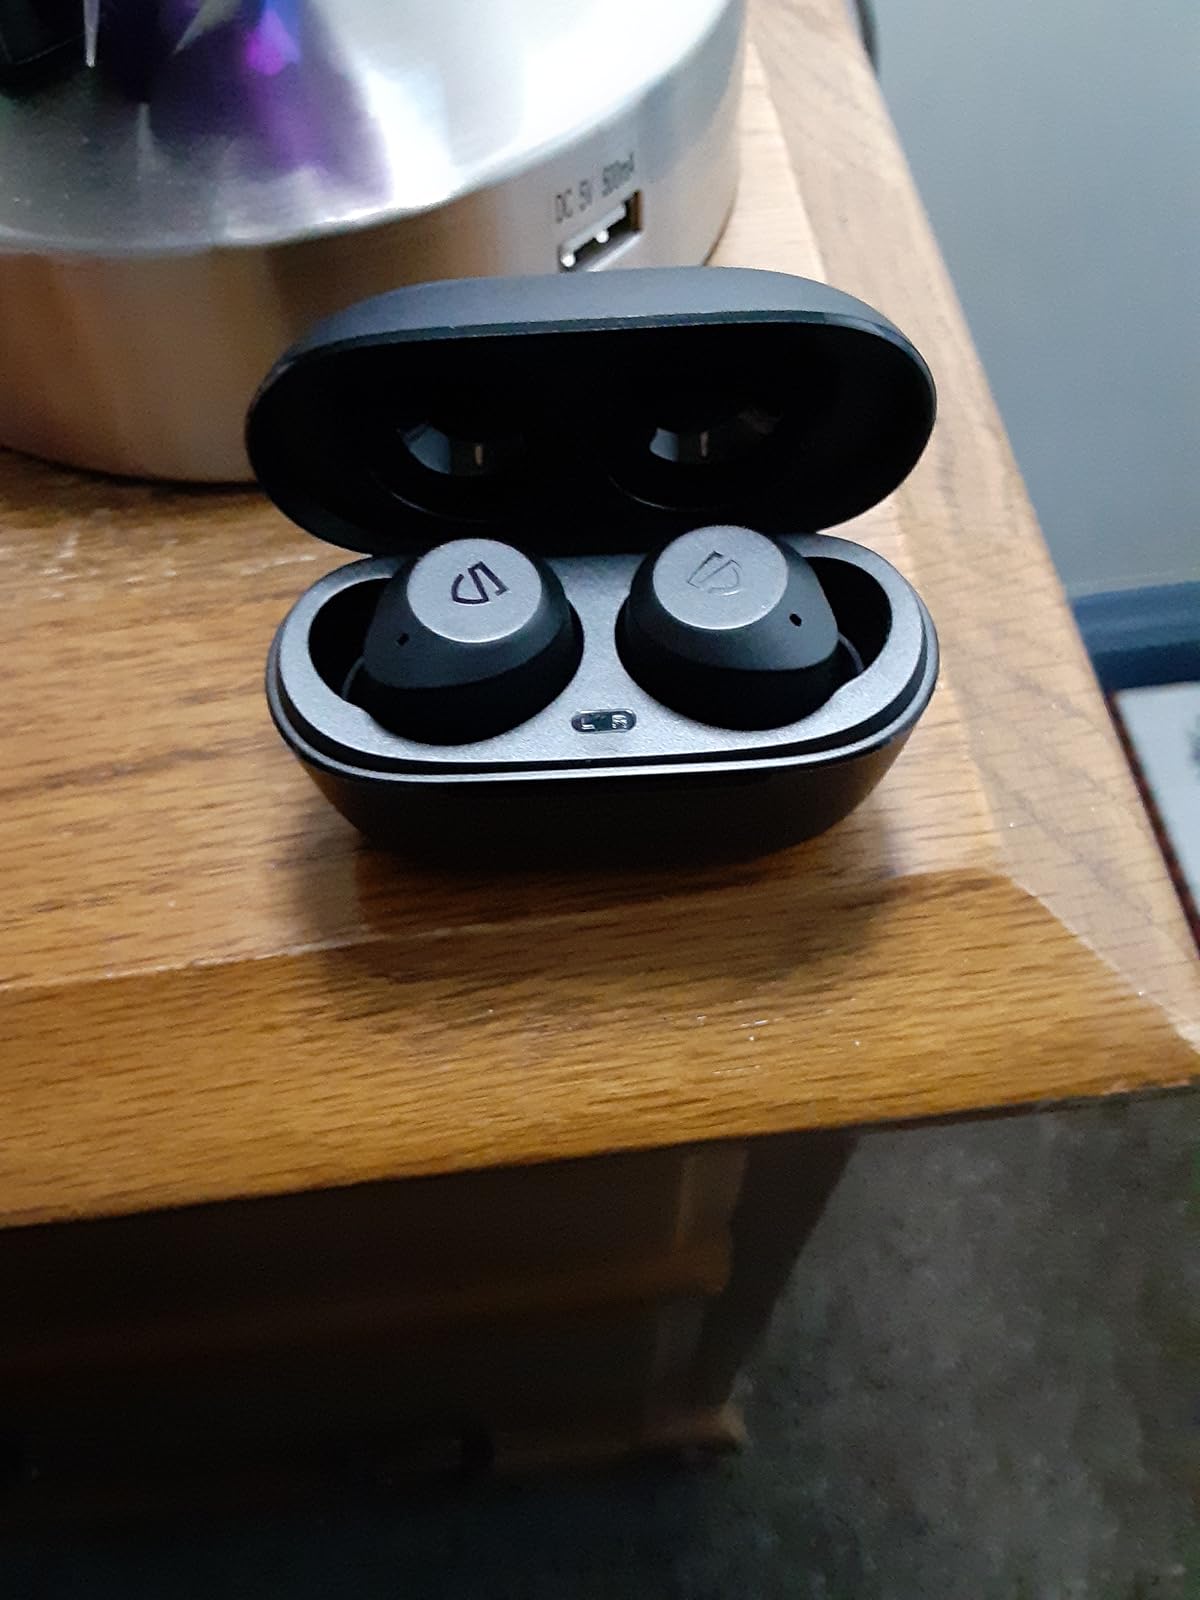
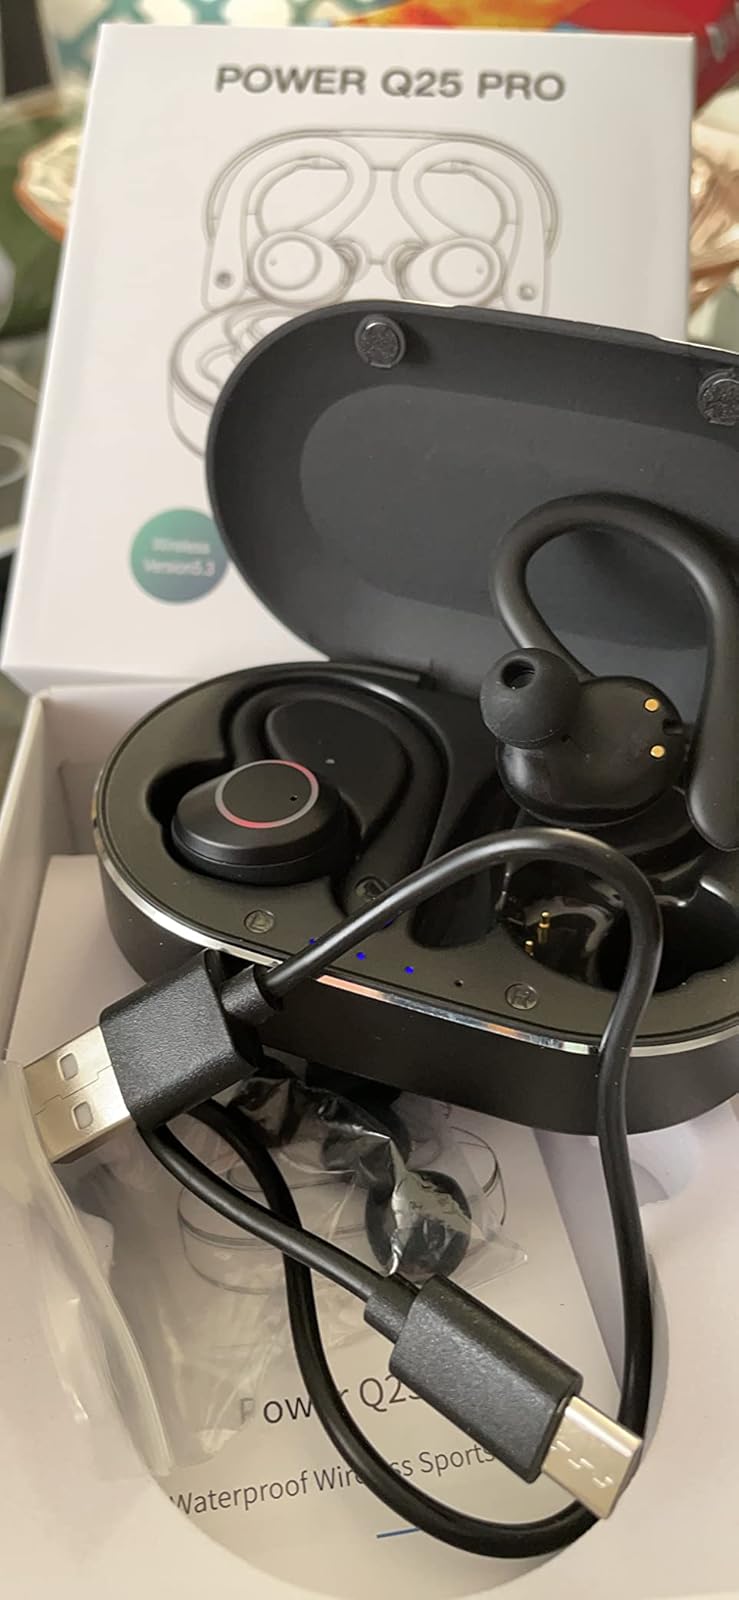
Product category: earbuds
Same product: no